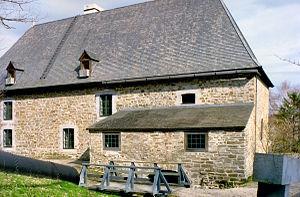
Moulin du Petit-Pré, Château-Richer
Jacques Goulet, né le 17 avril 1615 à Normandel au Perche, mort le 26 novembre 1688 à L'Ange-Gardien en Nouvelle-France, est un pionnier du mouvement d'immigration percheronne vers la Nouvelle-France. Ce meunier est l'ancêtre de tous les Goulet d'Amérique du Nord.
Le Moulin à eau du Petit-Pré de Château-Richer est l'un des derniers moulins à eau du Québec et un des plus vieux moulin à farine à vocation commerciale en Amérique du Nord.